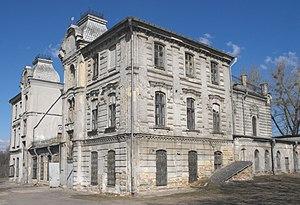
Le Ghetto de Grodno est un ghetto établi par les nazis en novembre 1941 à Grodno, où une communauté juive existait depuis le XIVᵉ siècle. Cette ville était située en Pologne depuis 1920, mais les clauses du pacte germano-soviétique du 23 août 1939 l'avait assignée à l'URSS. Comme pour les autres ghettos de Biélorussie pendant la Seconde Guerre mondiale le terme désigne des emplacements habités, dans les zones occupées par les Allemands pendant la Seconde Guerre mondiale, où les Juifs étaient rassemblés par la force et isolés de la population non-juive. Cette isolation représentait une partie de la politique dite de la solution finale dans le cadre duquel furent exécutés entre 600 000 et 800 000 Juifs en Biélorussie. La Shoah ou Holocauste peut être analysée comme un processus, dont les étapes sont : la définition des Juifs, leur expropriation, leur concentration, et enfin leur destruction. Le ghetto de Grodno n'est qu'un ghetto sur les 300 ghettos ayant été recensés en Biélorussie. Il se situe à proximité de la frontière polonaise et de la frontière lituanienne en Biélorussie.